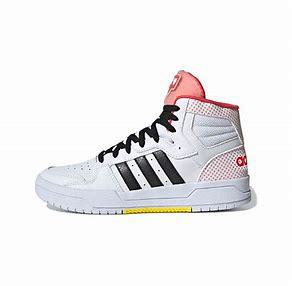
Brand: adidas
Model: NEO Entrap Mid Skate